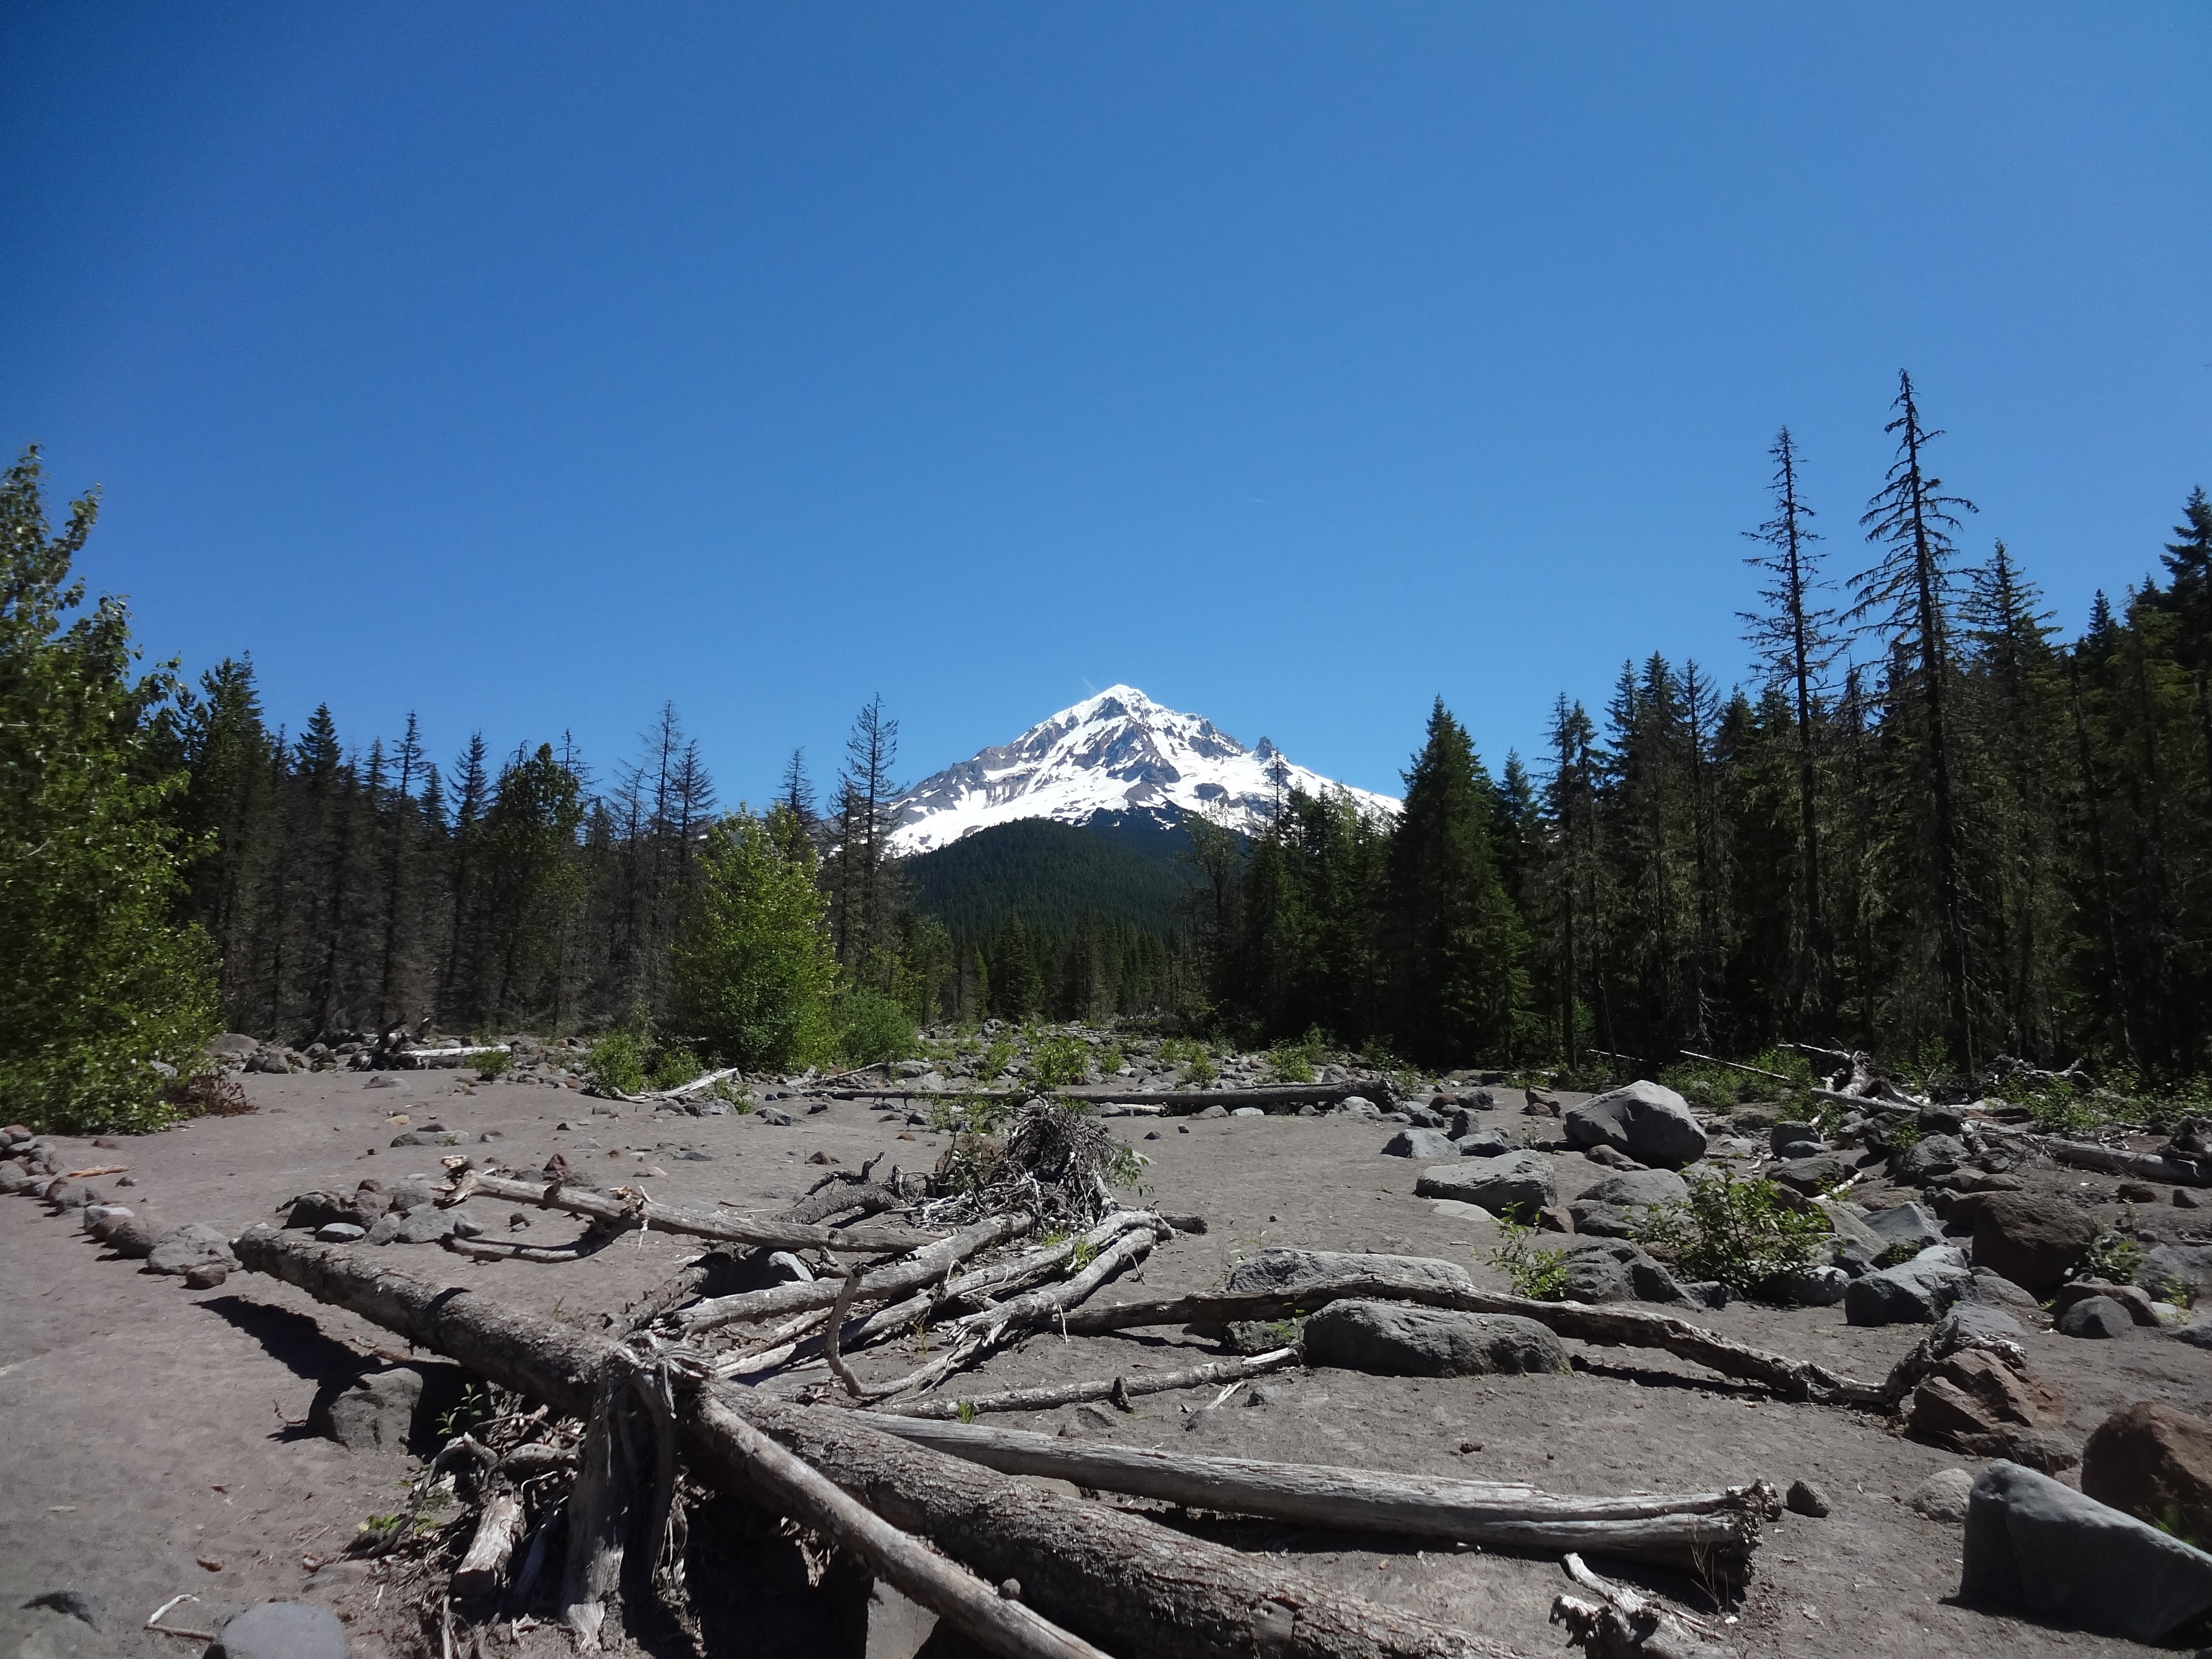
landscape, wilderness, walking, mountain, snow, hiking, trail, lake, adventure, valley, mountain range, ridge, geology, backpacking, landform, mountain pass, mountainous landforms, geological phenomenon